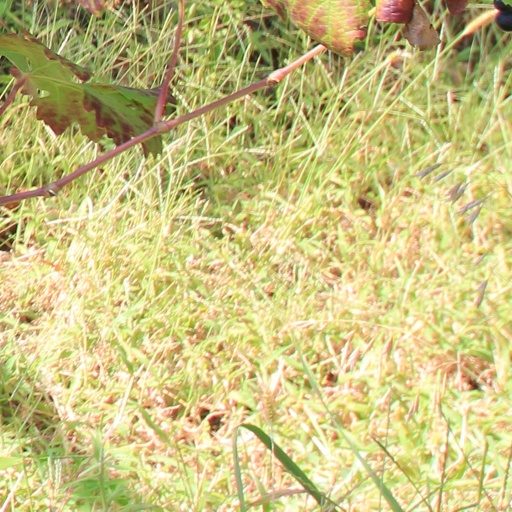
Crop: grape